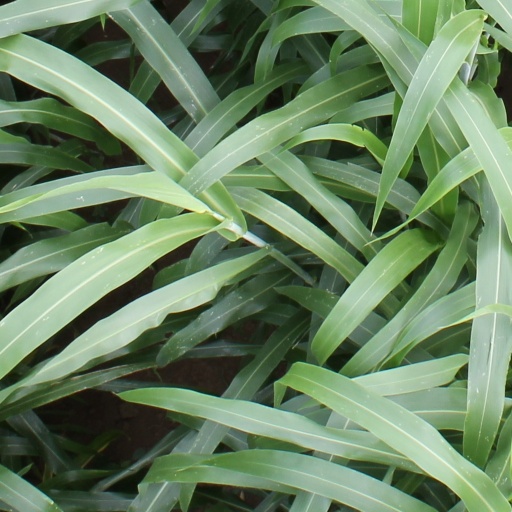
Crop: sorghum